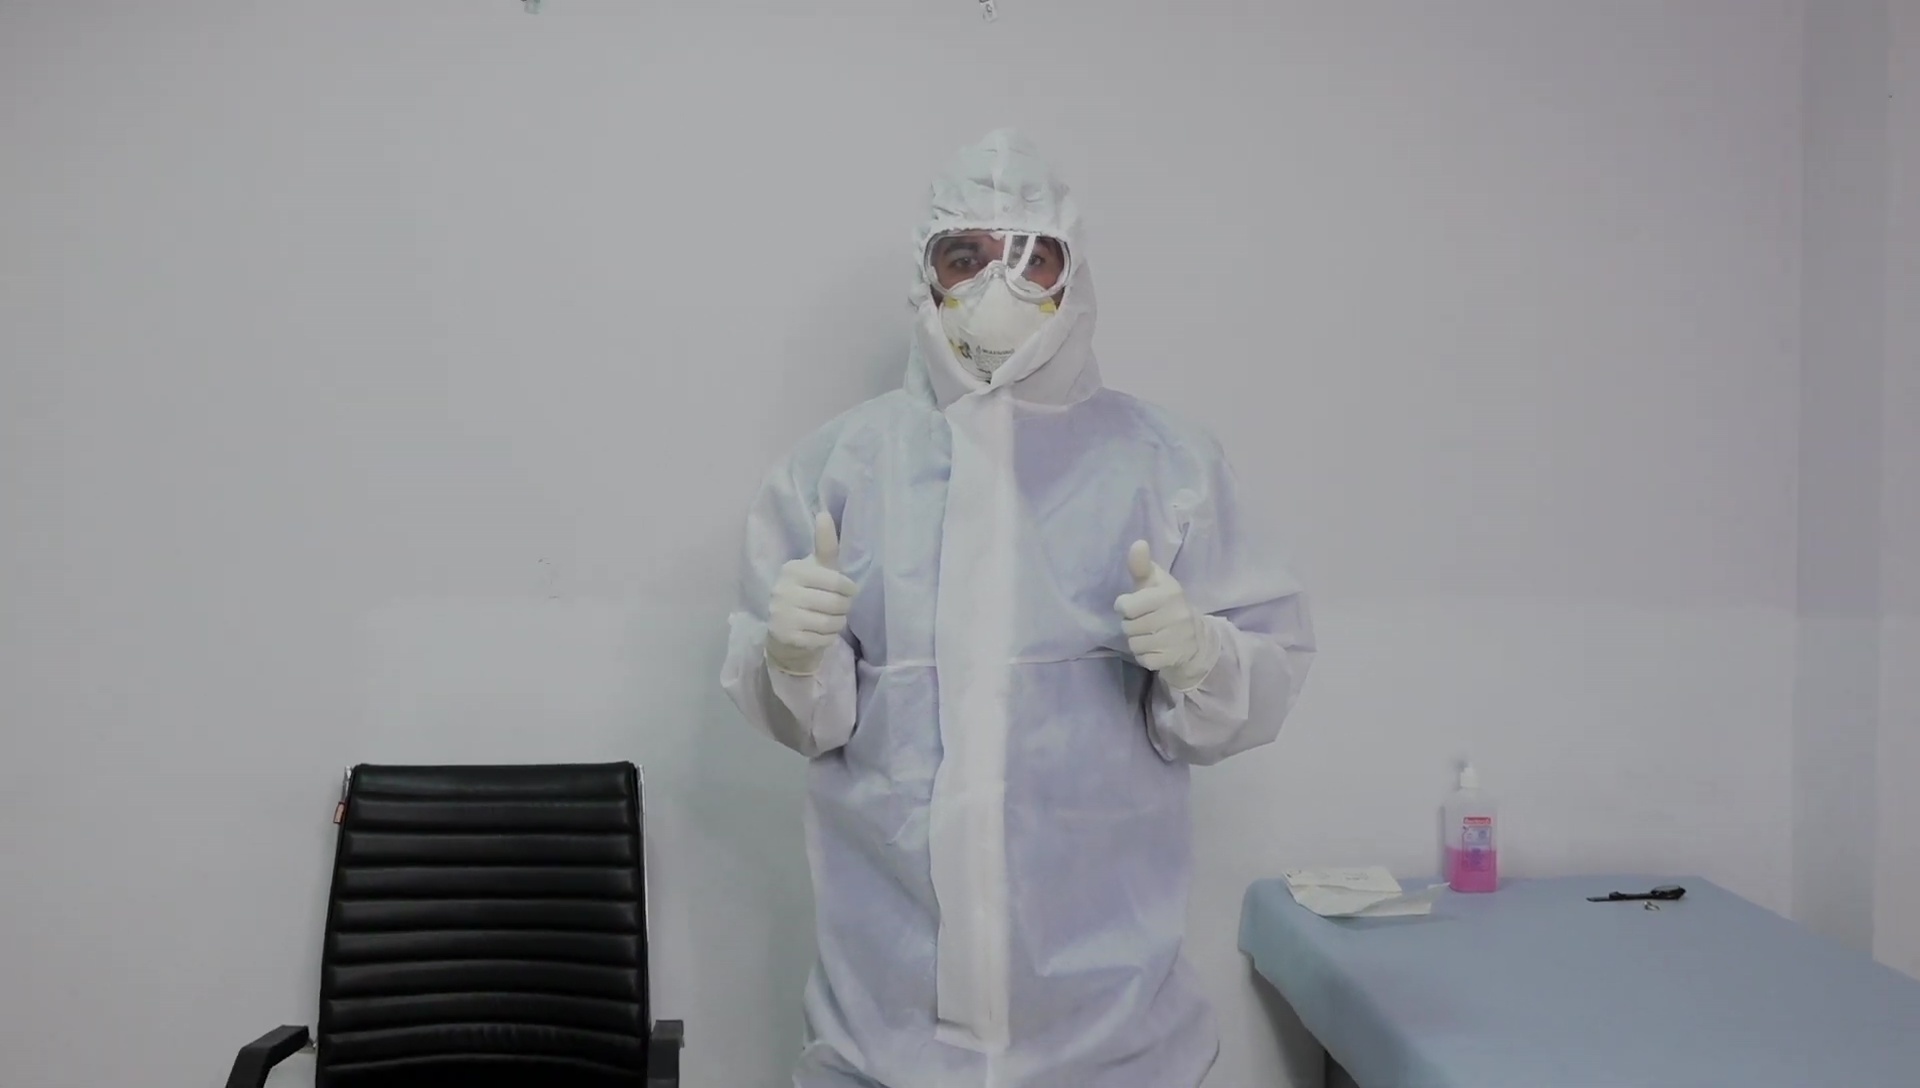
Objects detected:
Gloves
Gloves
Goggles
Mask
Coverall